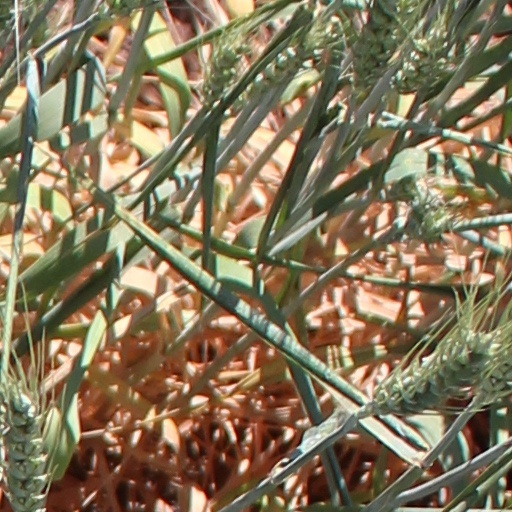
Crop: wheat